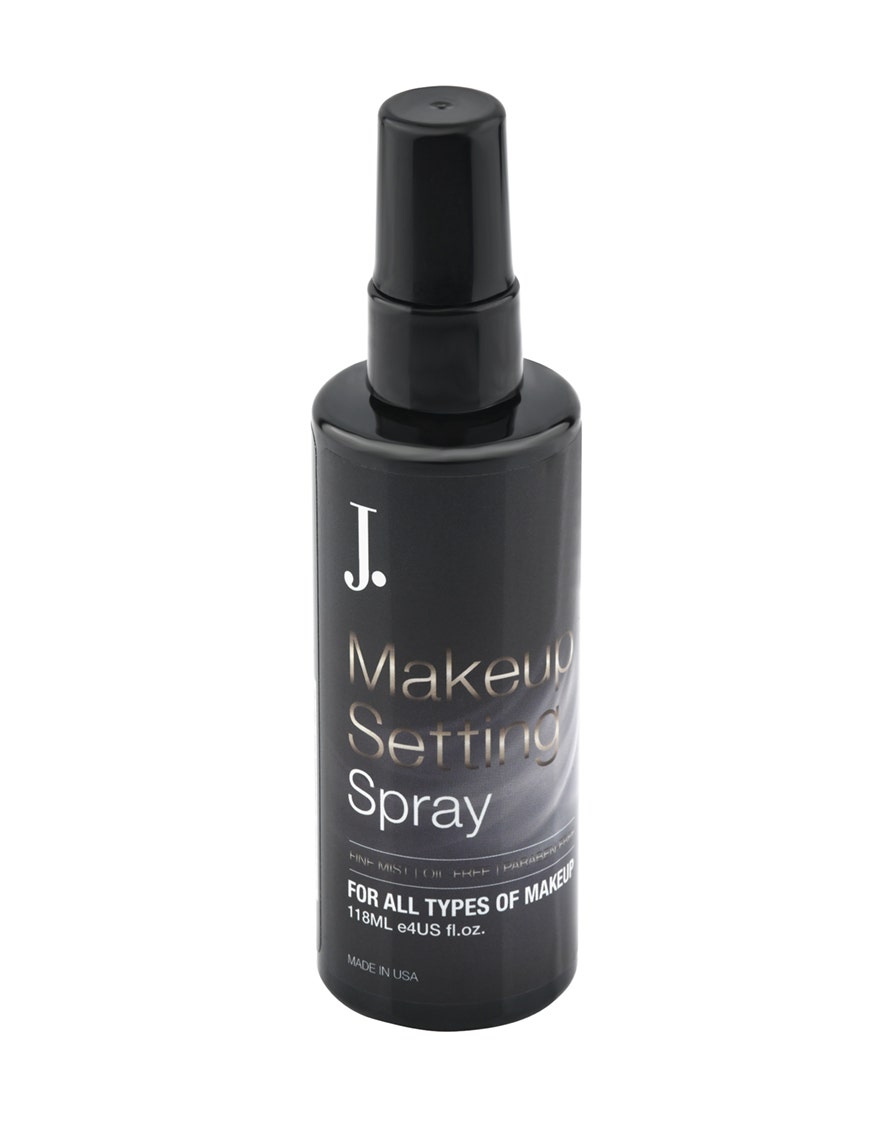
makeup sering spray